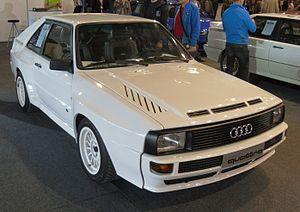
Audi S et RS est une série de modèles d'auto sportive. Produit par une division du constructeur automobile Audi AG, Audi Sport GmbH à Neckarsulm, en Allemagne.